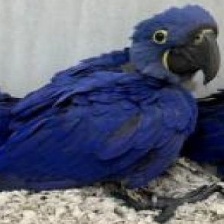
Species: HYACINTH MACAW
Scientific name: ANODORHYNCHUS HYACINTHINUS
ImageNet parent category: macaw